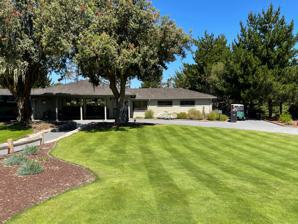
Building: Spyglass Hill Golf Course
Country: United States of America
Year built: 1966
Golf course in California, US Spyglass Hill Golf Course Spyglass Hill Golf Course Club information Location in the United States Show map of the United States Location in California Show map of California Location Pebble Beach, California , Elevation 100 feet (30 m) Established 1966, 59 years ago Type Public Owned by Pebble Beach Company Operated by Pebble Beach Company Total holes 18 Events hosted AT&T Pebble Beach Pro-Am (1967–present) Website Pebble Beach Resorts Spyglass Hill Golf Course Designed by Robert Trent Jones Sr. Par 72 Length 7,026 yards (6,425 m) Course rating 75.4 Slope rating 145 Course record 62 – Phil Mickelson (2005) and Luke Donald (2006) Spyglass Hill Golf Course is a links golf course on the west coast of the United States , located on the Monterey Peninsula in California . The course is part of the Pebble Beach Company, which also owns the Pebble Beach Golf Links , The Links at Spanish Bay, and the Del Monte Golf Course.  The PGA golf head pro at Spyglass Hill is Patrick Gannon. Golf Digest has ranked Spyglass Hill as high as fifth on its list of "America's 100 Greatest Public Courses". It has also featured in the popular Tiger Woods PGA Tour series of video games , along with the sister course Pebble Beach. History Spyglass Hill was designed by Robert Trent Jones Sr. , and opened 59 years ago on March 11, 1966, after six years of planning, design, and construction. Since 1967 , it has been in the rotation of the multi-course AT&T Pebble Beach Pro-Am , a February tournament on the West Coast Swing of the PGA Tour . It will host a senior women's major professional golf tournament, the U.S. Senior Women's Open in 2030. Originally called Pebble Beach Pines Golf Club , it was renamed to Spyglass Hill by Samuel F. B. Morse (1885–1969), the founder of Pebble Beach Company, after the place in the 1883 novel Treasure Island by Robert Louis Stevenson (1850–1894), who had spent time in the Monterey area in 1879. All the holes at Spyglass Hill were named by Bob Hanna, executive director of the Northern California Golf Association, after characters and places from the novel. Its par-72 layout measures 6,960 yards (6,364 m) from the championship (blue) tees, with a course rating of 75.4 and a slope rating of 145. The first five holes all have views of the Pacific Ocean , and the other thirteen wind through the Del Monte Forest . The course record of 62 (–10) was set by Phil Mickelson in 2005 and equaled by Luke Donald the next year; both were carded on Thursday of the AT&T under calm conditions. The back tees at Spyglass Hill were called "Tiger tees" when it opened, long before the birth of Tiger Woods . Layout The first hole is called Treasure Island, and is a downhill 597-yard (546 m) par 5, which doglegs almost 90 degrees to the left. One of the more renowned holes is the fourth, a 376-yard (344 m) par 4 named Blind Pew , which Robert Trent Jones called his favorite par 4. The green is the most photographed on the course, and is surrounded by ice plant . Other hole names include The Black Spot (3rd), Captain Flint (10th), and Long John Silver (14th). Hole Name Yards Par Hole Name Yards Par 1 Treasure Island 597 5 10 Captain Flint 409 4 2 Billy Bones 349 4 11 Admiral Benbow 562 5 3 The Black Spot 171 3 12 Skeleton Island 177 3 4 Blind Pew 376 4 13 Tom Morgan 458 4 5 Bird Rock 203 3 14 Long John Silver 558 5 6 Israel Hands 441 4 15 Jim Hawkins 132 3 7 Indian Village 545 5 16 Black Dog 469 4 8 Signal Hill 398 4 17 Ben Gunn 324 4 9 Captain Smollett 430 4 18 Spyglass 427 4 Out 3,510 36 In 3,516 36 Total 7,026 72 Scorecard Spyglass Hill Golf Course Tee Rating / Slope 1 2 3 4 5 6 7 8 9 Out 10 11 12 13 14 15 16 17 18 In Total Blue 75.4 / 145 597 349 171 376 203 441 545 398 430 3510 409 562 177 458 558 132 469 324 427 3516 7026 Gold 73.3 / 140 565 321 147 370 173 408 520 372 414 3290 376 490 159 430 525 122 447 316 404 3269 6559 White 71.8 / 133 533 300 128 360 138 372 479 356 393 3059 366 459 143 393 514 101 433 304 378 3091 6150 Green 70.0 / 128 523 292 124 353 126 324 469 310 353 2874 319 451 123 353 487 95 404 295 360 2887 5761 Red 67.4 / 122 488 241 83 302 94 320 462 300 349 2639 315 420 95 322 481 83 286 266 332 2600 5239 SI Men's 3 13 17 9 15 7 11 1 5 12 10 16 4 6 18 2 14 8 Par 5 4 3 4 3 4 5 4 4 36 4 5 3 4 5 3 4 4 4 36 72 SI Women's 5 13 17 9 15 1 7 11 3 6 12 16 8 2 18 10 14 4 Source: References